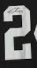
Number: 2